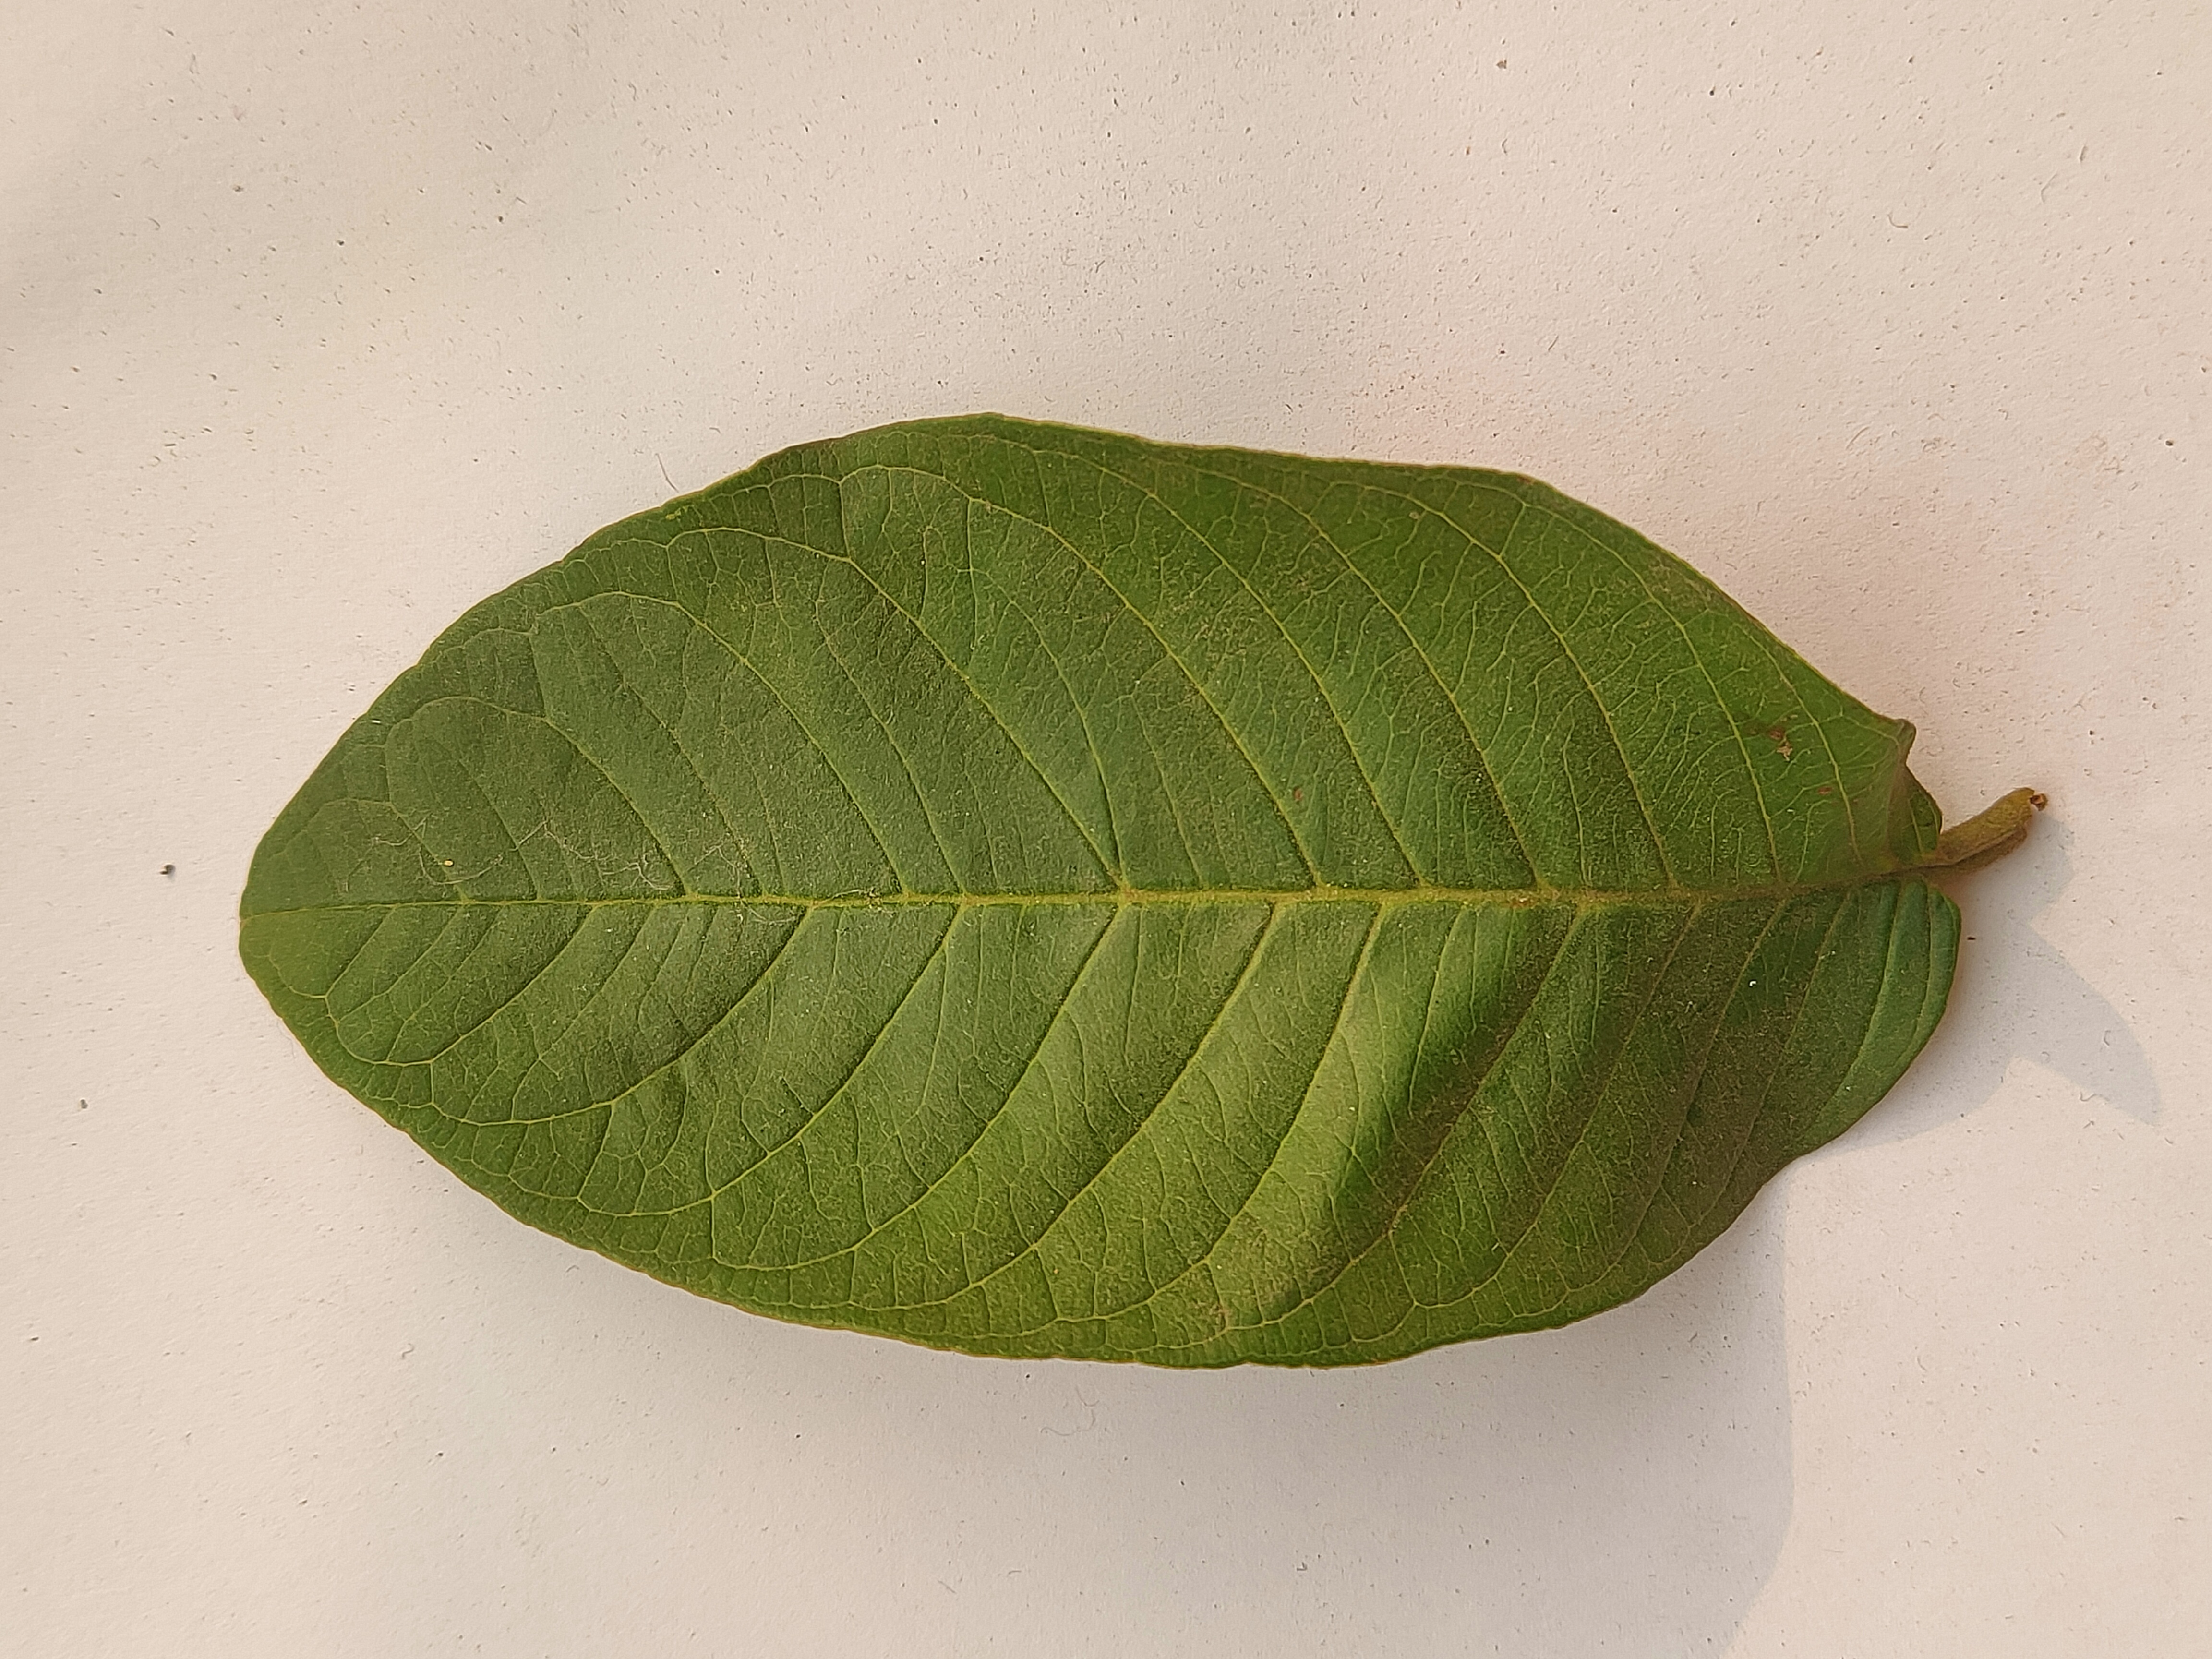
Leaf variety: Guava